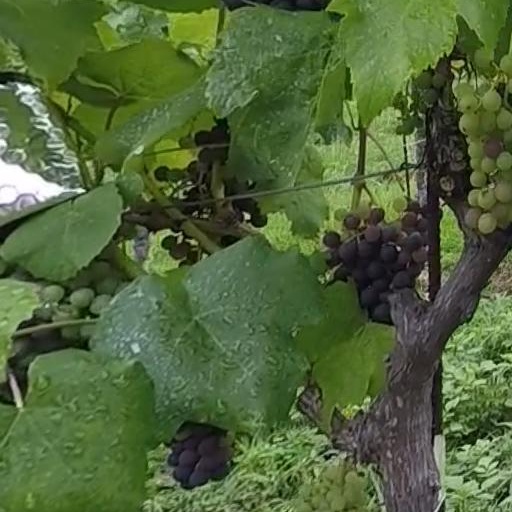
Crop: grape